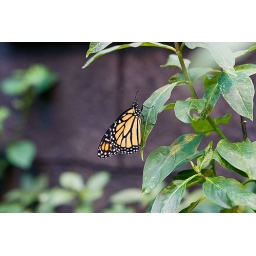
A wonderful yellow and black butterfly rests peacefully on a leave.La Paz Waterfall Gardens, near San Jose, Costa Rica.